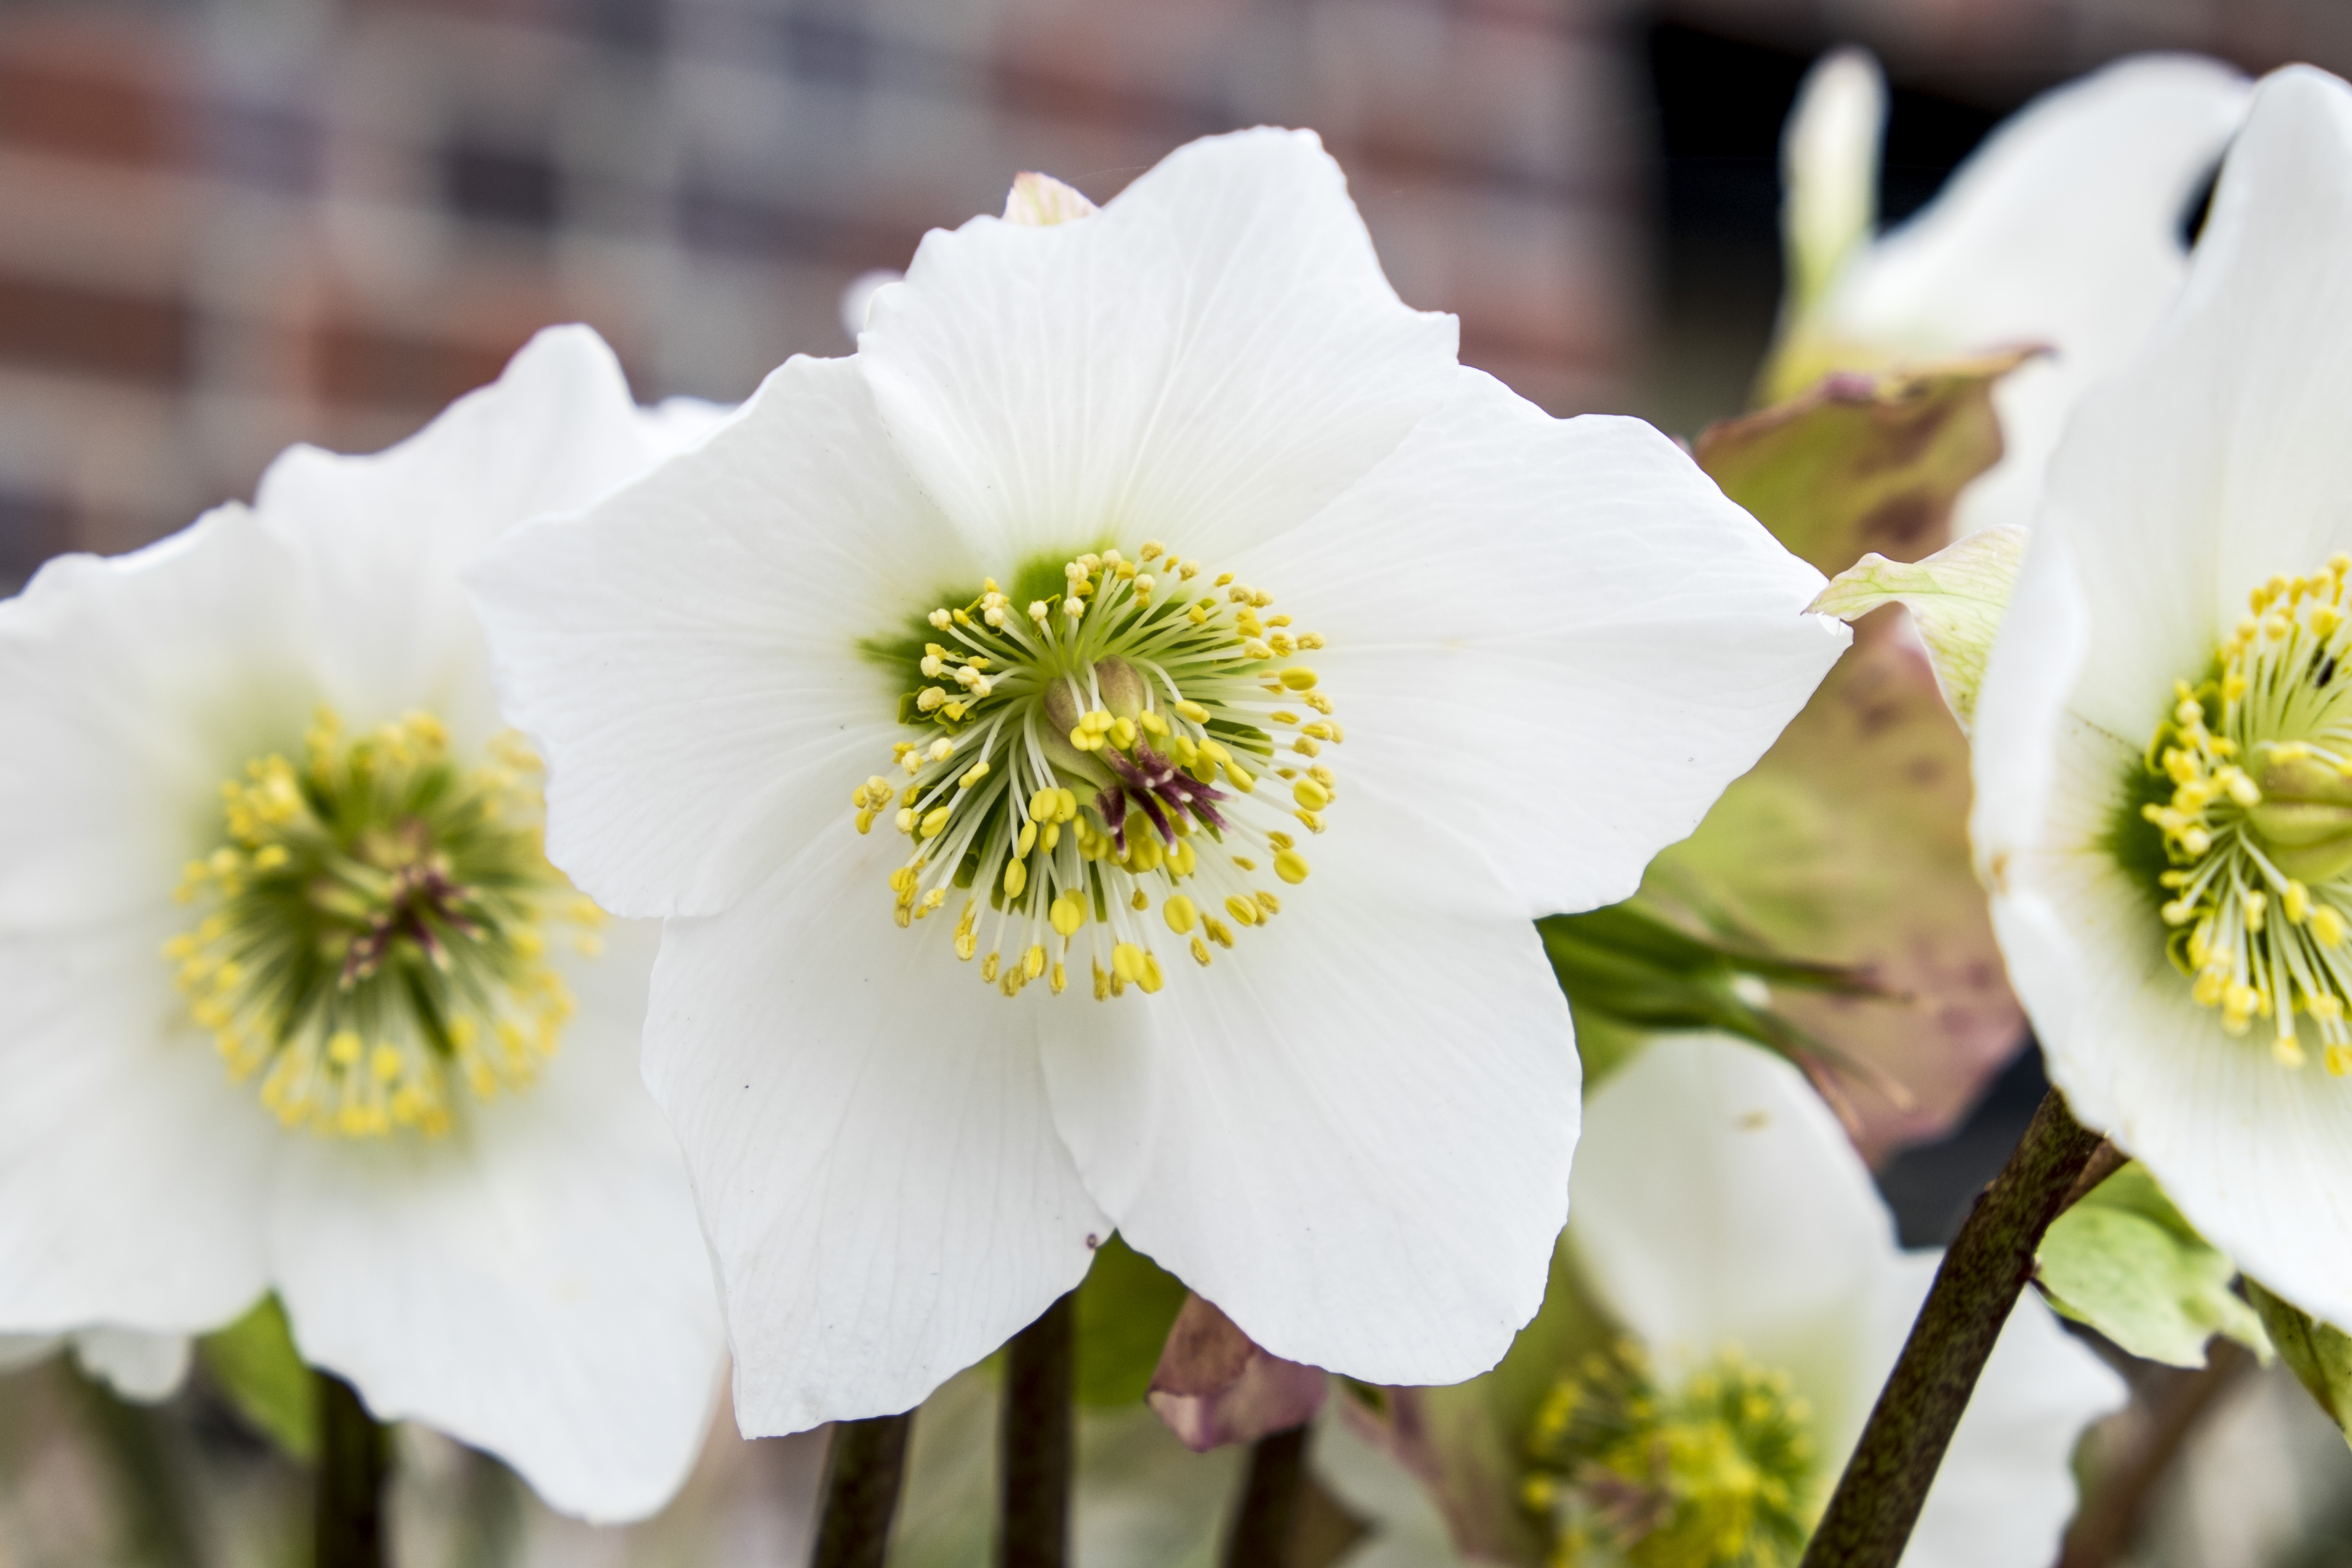
blossom, winter, plant, white, flower, petal, bloom, botany, flora, wildflower, close up, wintry, macro photography, flowering plant, hellebore, christmas rose, plant stem, land plant